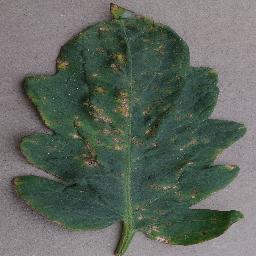
Label: Tomato___Bacterial_spot